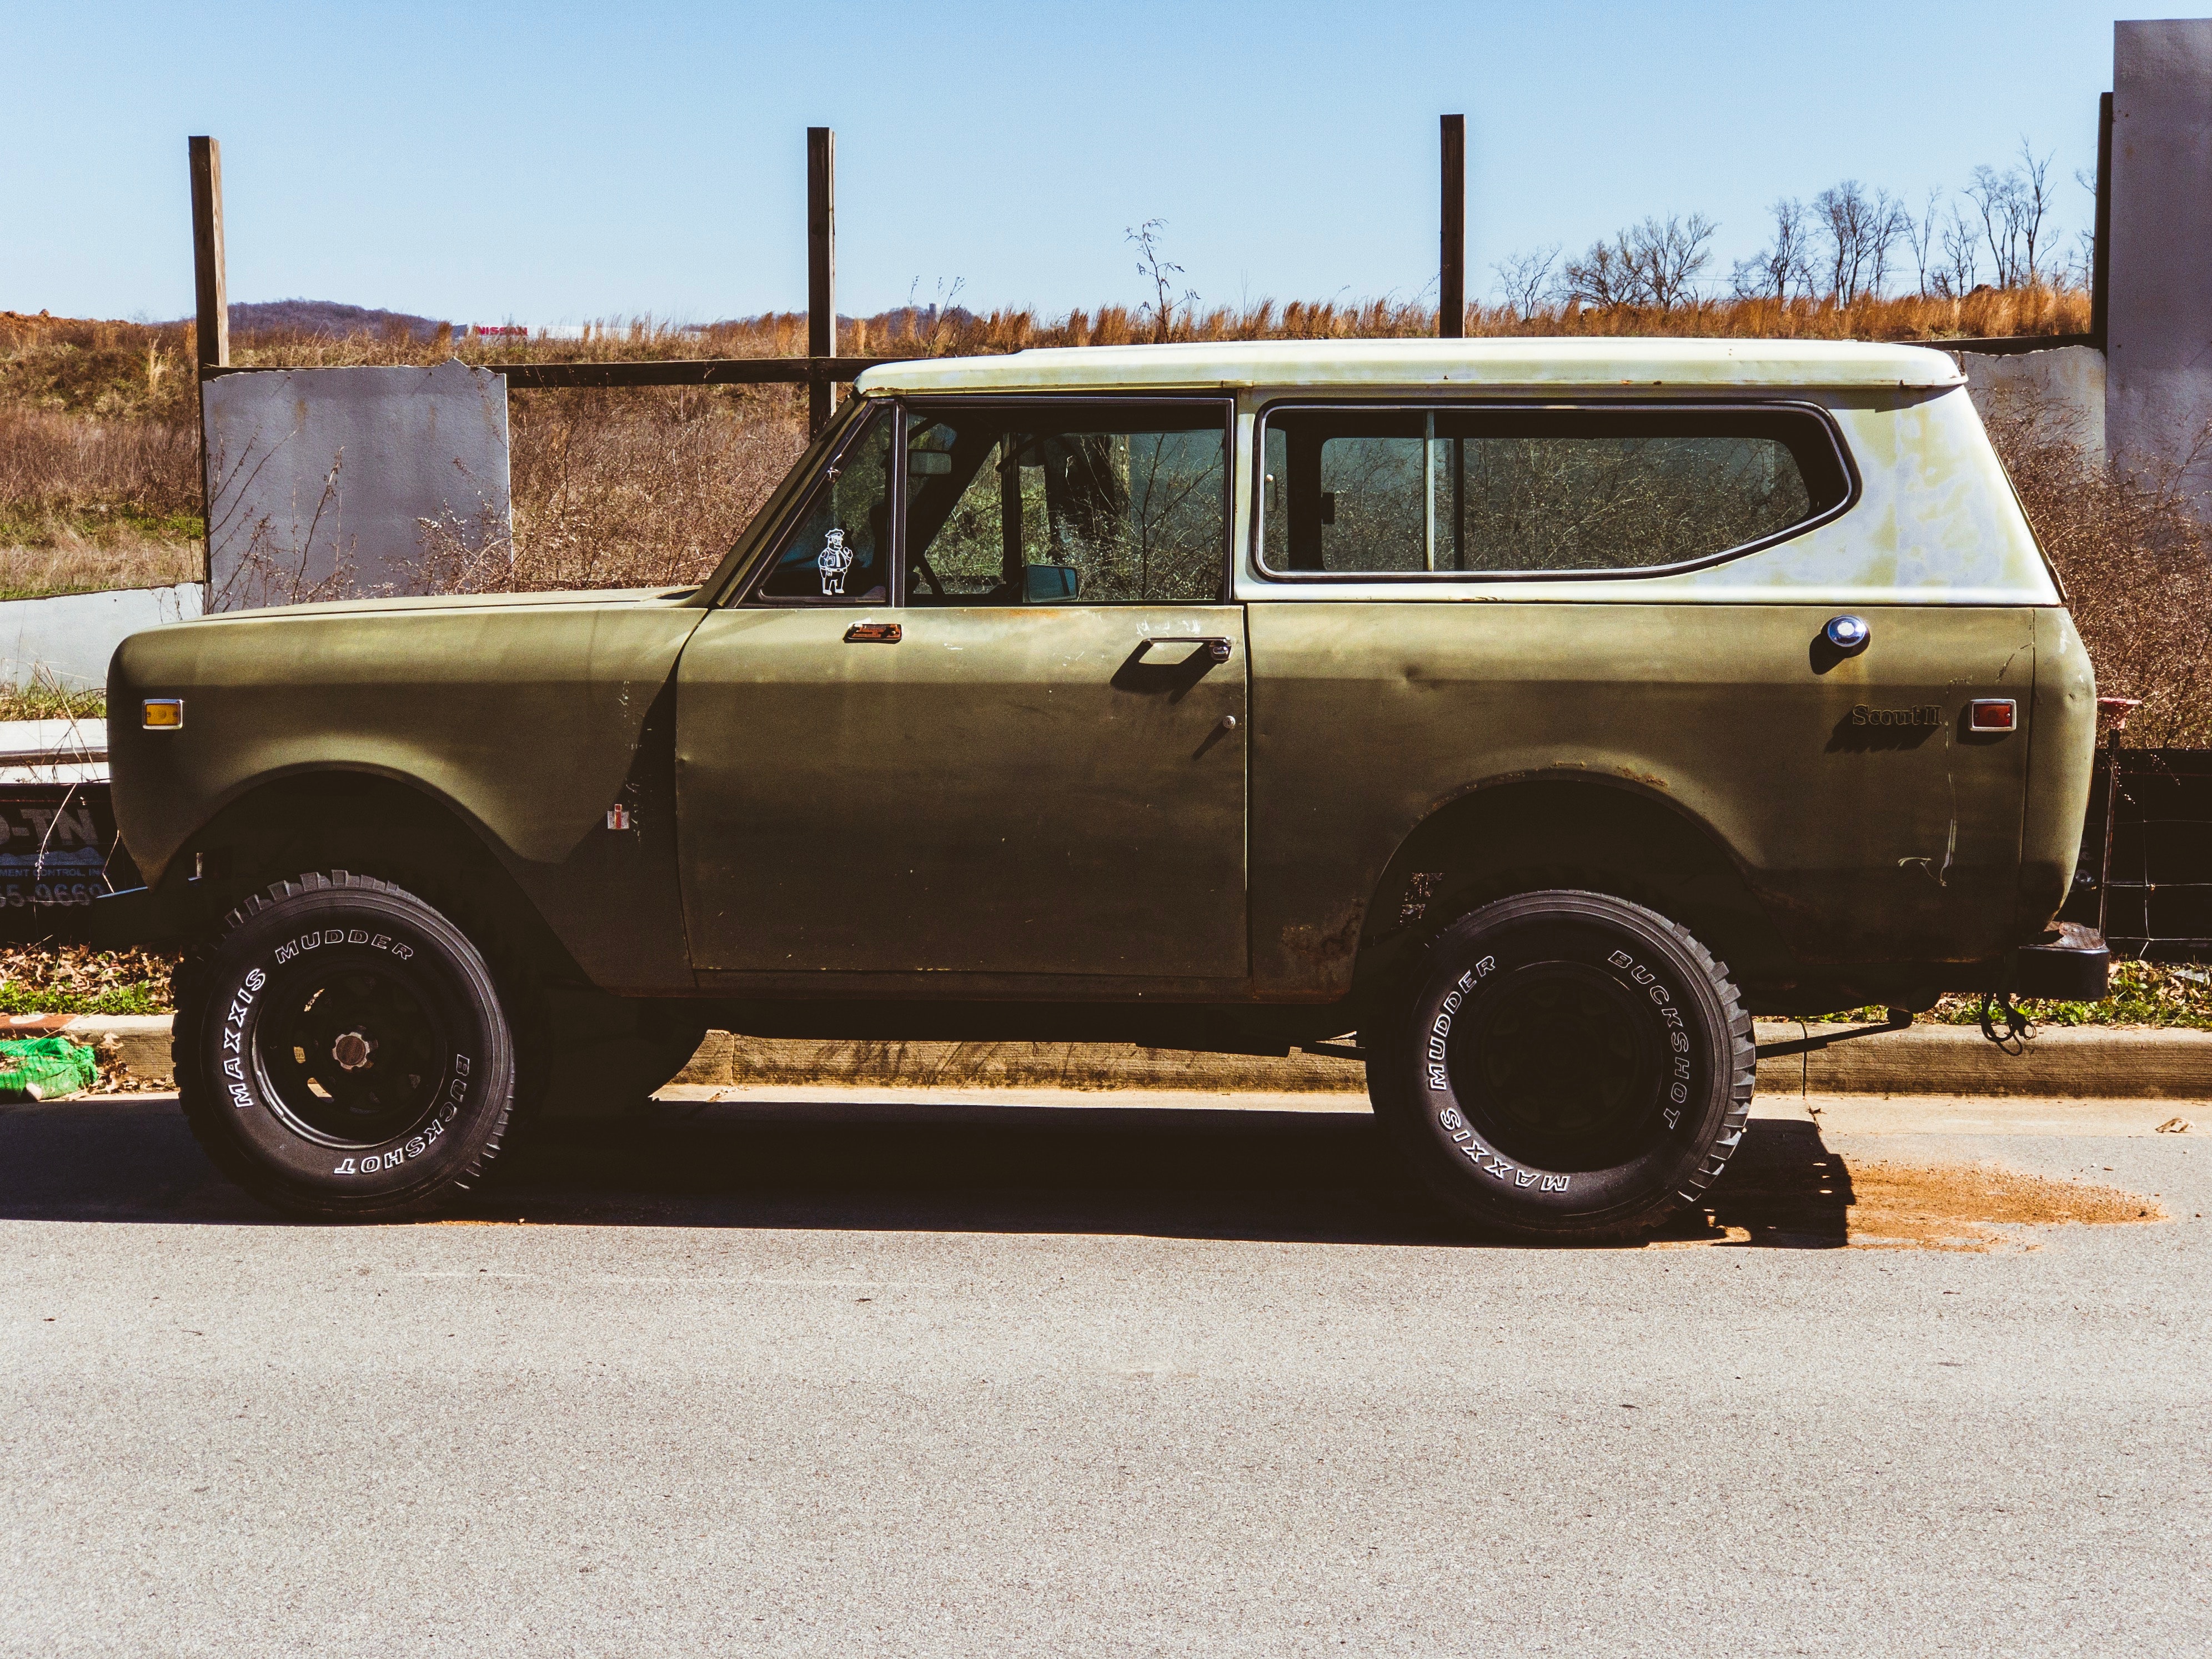
land vehicle, vehicle, car, automotive tire, tire, motor vehicle, classic car, off road vehicle, wheel, automotive wheel system, automotive exterior, hardtop, jeep, bumper, pickup truck, fender, rim, auto part, vintage car, sport utility vehicle